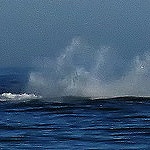
Label: sea